Netherlands–United States relations

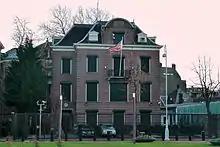
U.S. Consulate General in Amsterdam

Relations became tense in 1981 when United States President Ronald Reagan rejected détente and escalated the Cold War. Reagan deployed cruise missiles or INF (intermediate-range nuclear forces) weapons at Woensdrecht in the Netherlands to counter new Soviet missile deployments. A wave of protest resulted. In 1982 four Dutch journalists were killed by Washington-backed government forces in El Salvador. To calm the tensions, Washington sent a new ambassador, Paul Bremer. By 1985 he won Dutch approval for the INF deployment and the Dutch supported Reagan's dealings with Soviet President Mikhail Gorbachev.